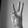
ASL letter: W